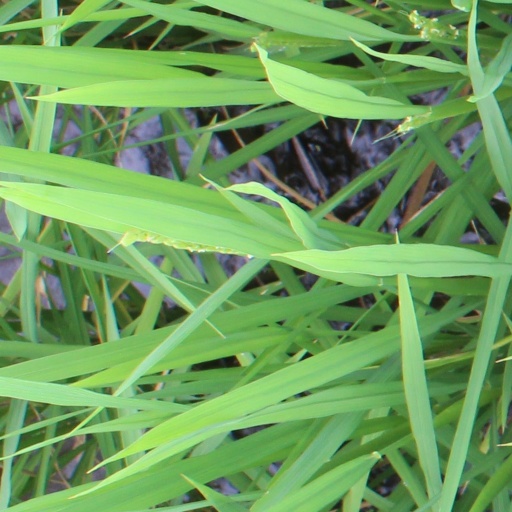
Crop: rice